A Distant Trumpet

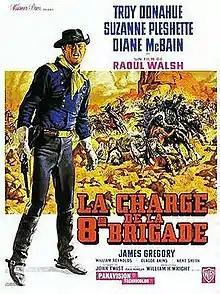
French theatrical release poster

A Distant Trumpet is a 1964 American Western film, the last directed by Raoul Walsh. It stars Troy Donahue, Suzanne Pleshette and Diane McBain.